Santa María la Real of Nájera

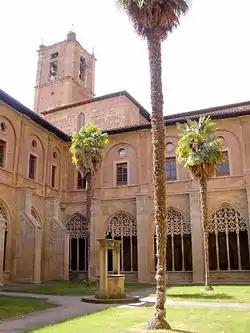
Exterior of the cloister and view of the monastic tower.

The exterior of the Monastery of Santa María la Real de Nájera is a mixture of different styles, fruit of its long story. Defensive needs led to high walls and buttress with the function of bastions. The 17th century left the decoration of the walls and the doors and the squared tower. The portico of the church was built between the years 1621 and 1625.